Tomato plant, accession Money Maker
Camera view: bottom (45 deg); turntable rotation: 150 degrees
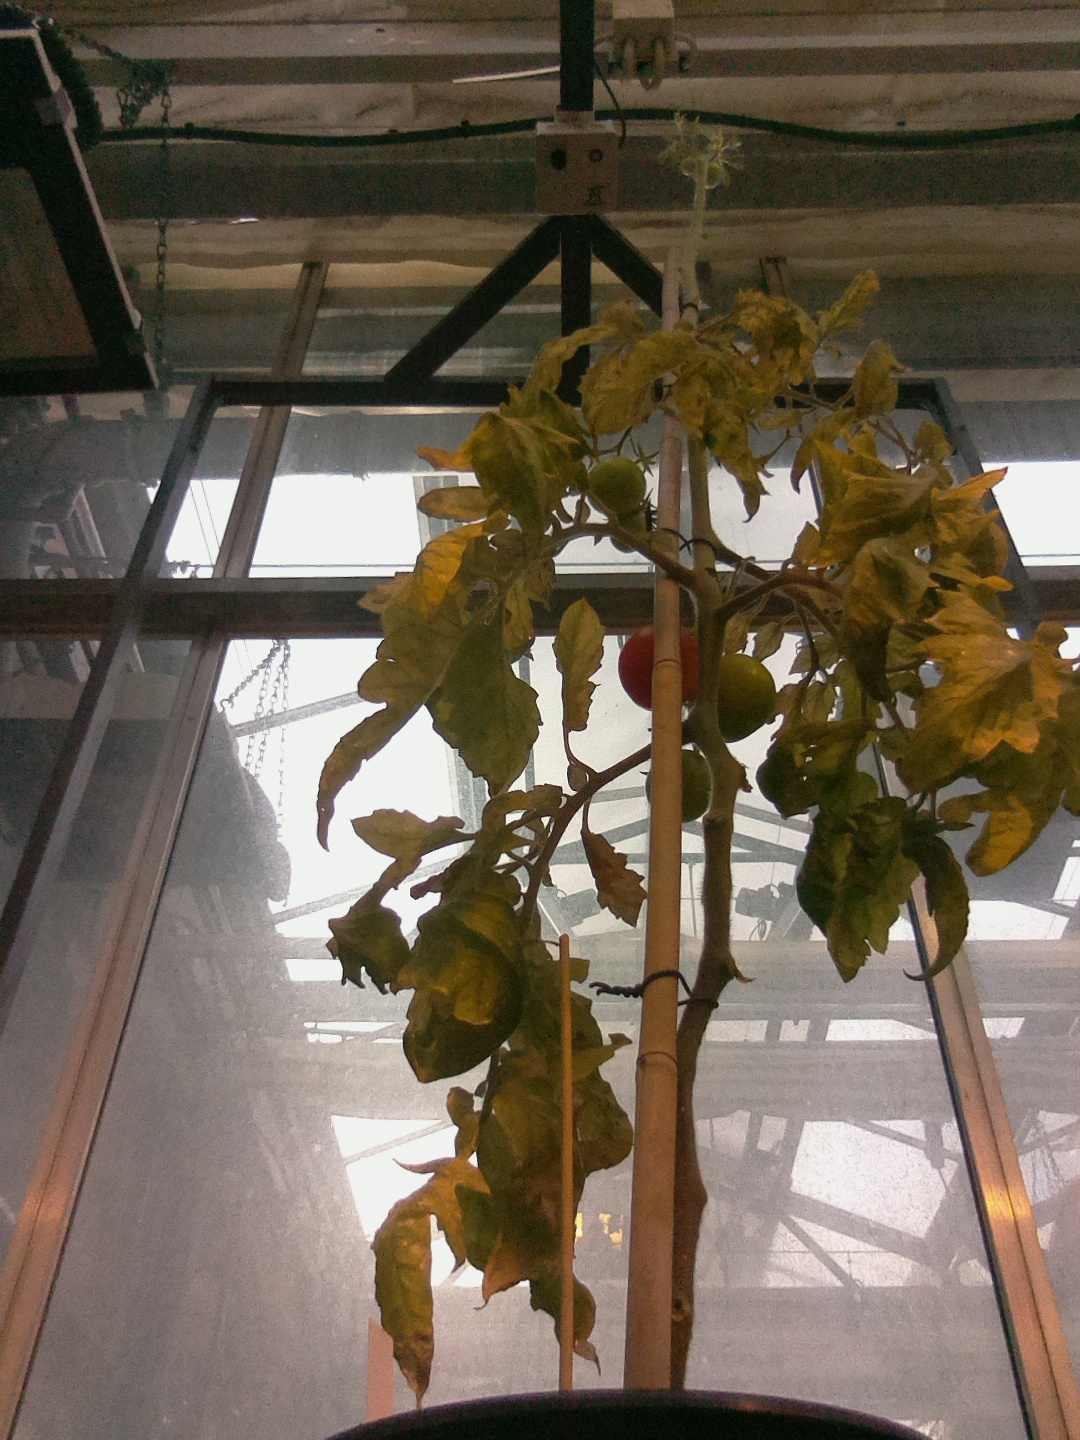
BBCH growth stage 81: 10%-20% of fruits show typical fully ripe color